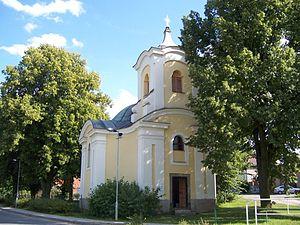
Dobročovice est une commune du district de Prague-Est, dans la région de Bohême-Centrale, en République tchèque. Sa population s'élevait à 330 habitants en 2020.